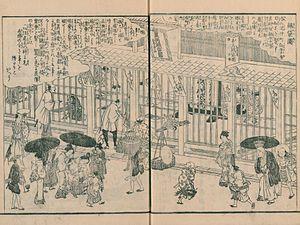
L’Edo meisho zue est un meisho zue, c’est-à-dire un guide illustré de lieux célèbres, rédigé et publié par Saitō Yukio, Saitō Yukitaka et Saitō Genshin et illustré par Hasegawa Settan. Il est publié entre 1834 et 1836 durant l’époque d’Edo au Japon. Véritable encyclopédie illustrée, il recueille des informations et anecdotes sur plusieurs milliers de lieux d’Edo, ancien nom de Tokyo, et offre un aperçu de la vie et des coutumes d’alors.